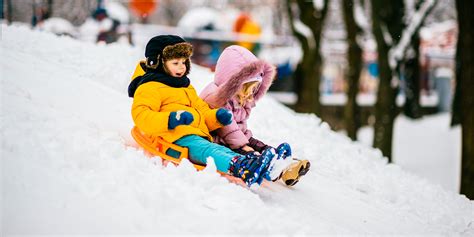
Weather: snow or frosty